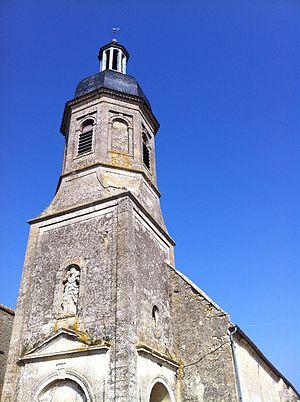
Sai est une commune française, située dans le département de l'Orne en région Normandie, peuplée de 222 habitants.